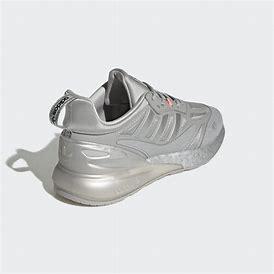
Brand: Adidas
Model: ZX 2K Boost 2